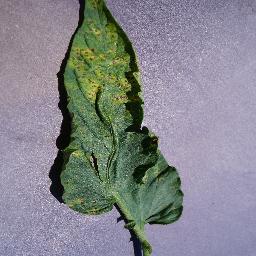
Label: Tomato___Septoria_leaf_spot